SIG MKMO

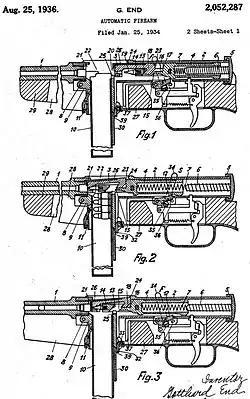
SIG MKMO, patent drawing

The SIG MKMO used a hesitation-locked operating system which kept the cartridge within the chamber long enough for the pressure within the barrel to decrease to a safe level. This system was adapted by Gotthard End based on a John Pedersen design first used in the Remington Model 51 pistol. It was also the first personal weapon to have a folding magazine well so that the magazine and mag well could be pivoted horizontally and stored within the wooden fore-stock. This made transportation during non-combat movement easy and much less difficult compared to traditional magazine wells. A simple catch system would release the magazine allowing for quick deployment.